Dilana

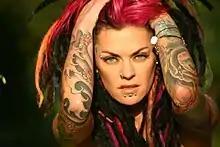
Dilana in 2010

Dilana Smith (born Dilana Jansen van Vuuren; 10 August 1972) is a South African singer, songwriter, and performer who lives in Los Angeles, California. She is best known as the runner-up contestant on the CBS reality television show "". She was the lead singer for Tracii Guns' version of L.A. Guns for a brief period in 2011.